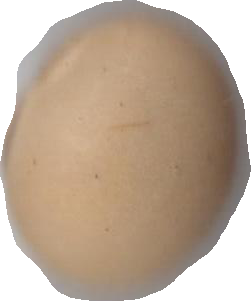
Variety: Grobogan